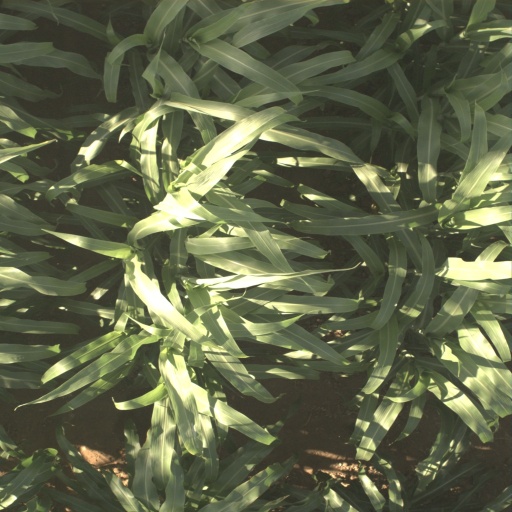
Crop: sorghum